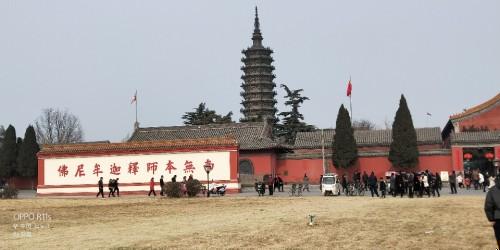
地标名称：临济寺
所在城市：石家庄市·正定县